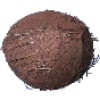
Label: Cocos 1